Describe the emotion expressed in this image:  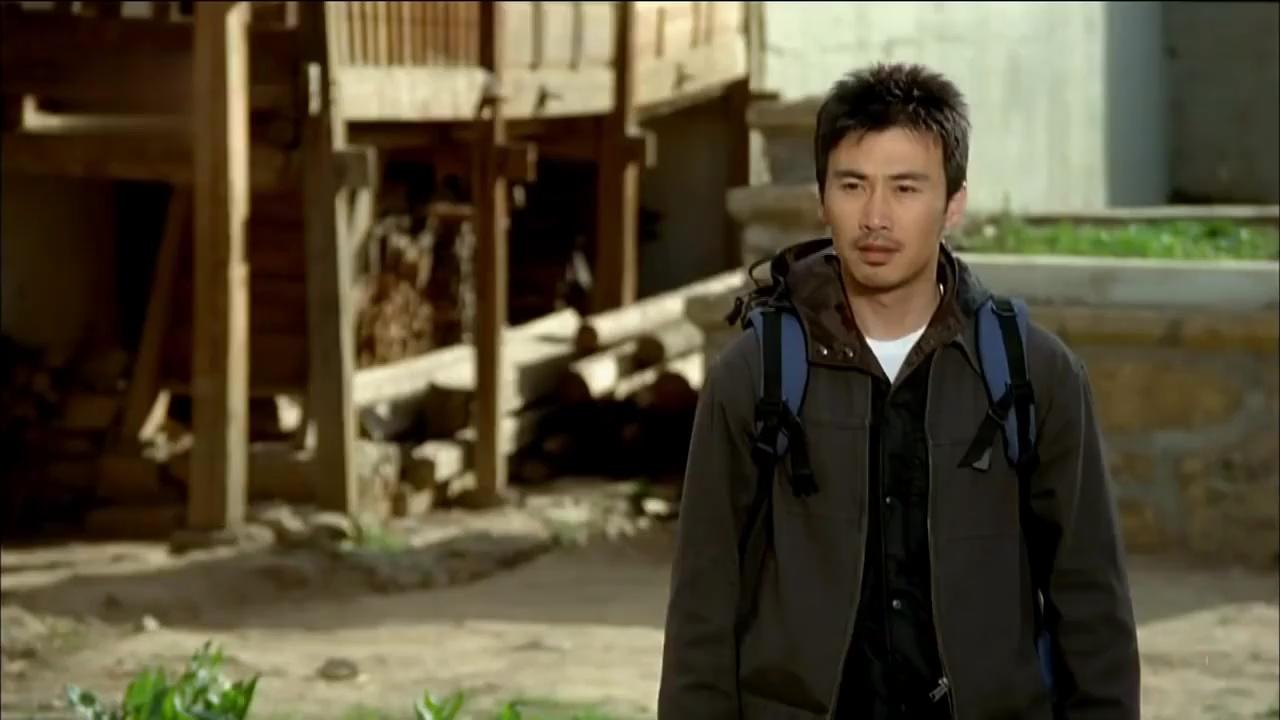
This person displays Fear, valence and arousal with high intensity.